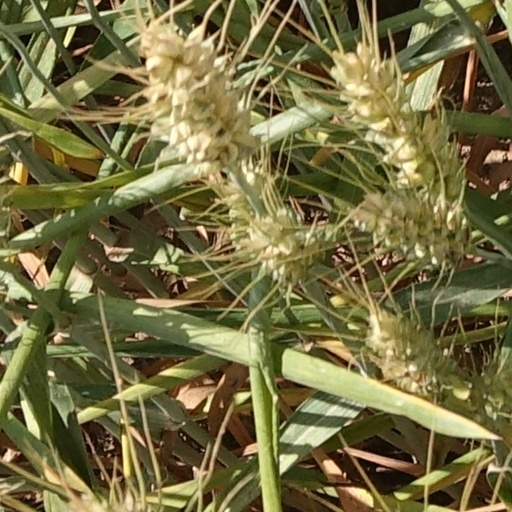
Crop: wheat